Jerzy Lefeld

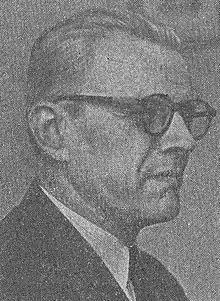

Jerzy Lefeld (Jerzy Albert Lefeld) born 17 January 1898 in Warsaw, died on 22 February 1980 in Warsaw, was a Polish composer, pianist and a music teacher.